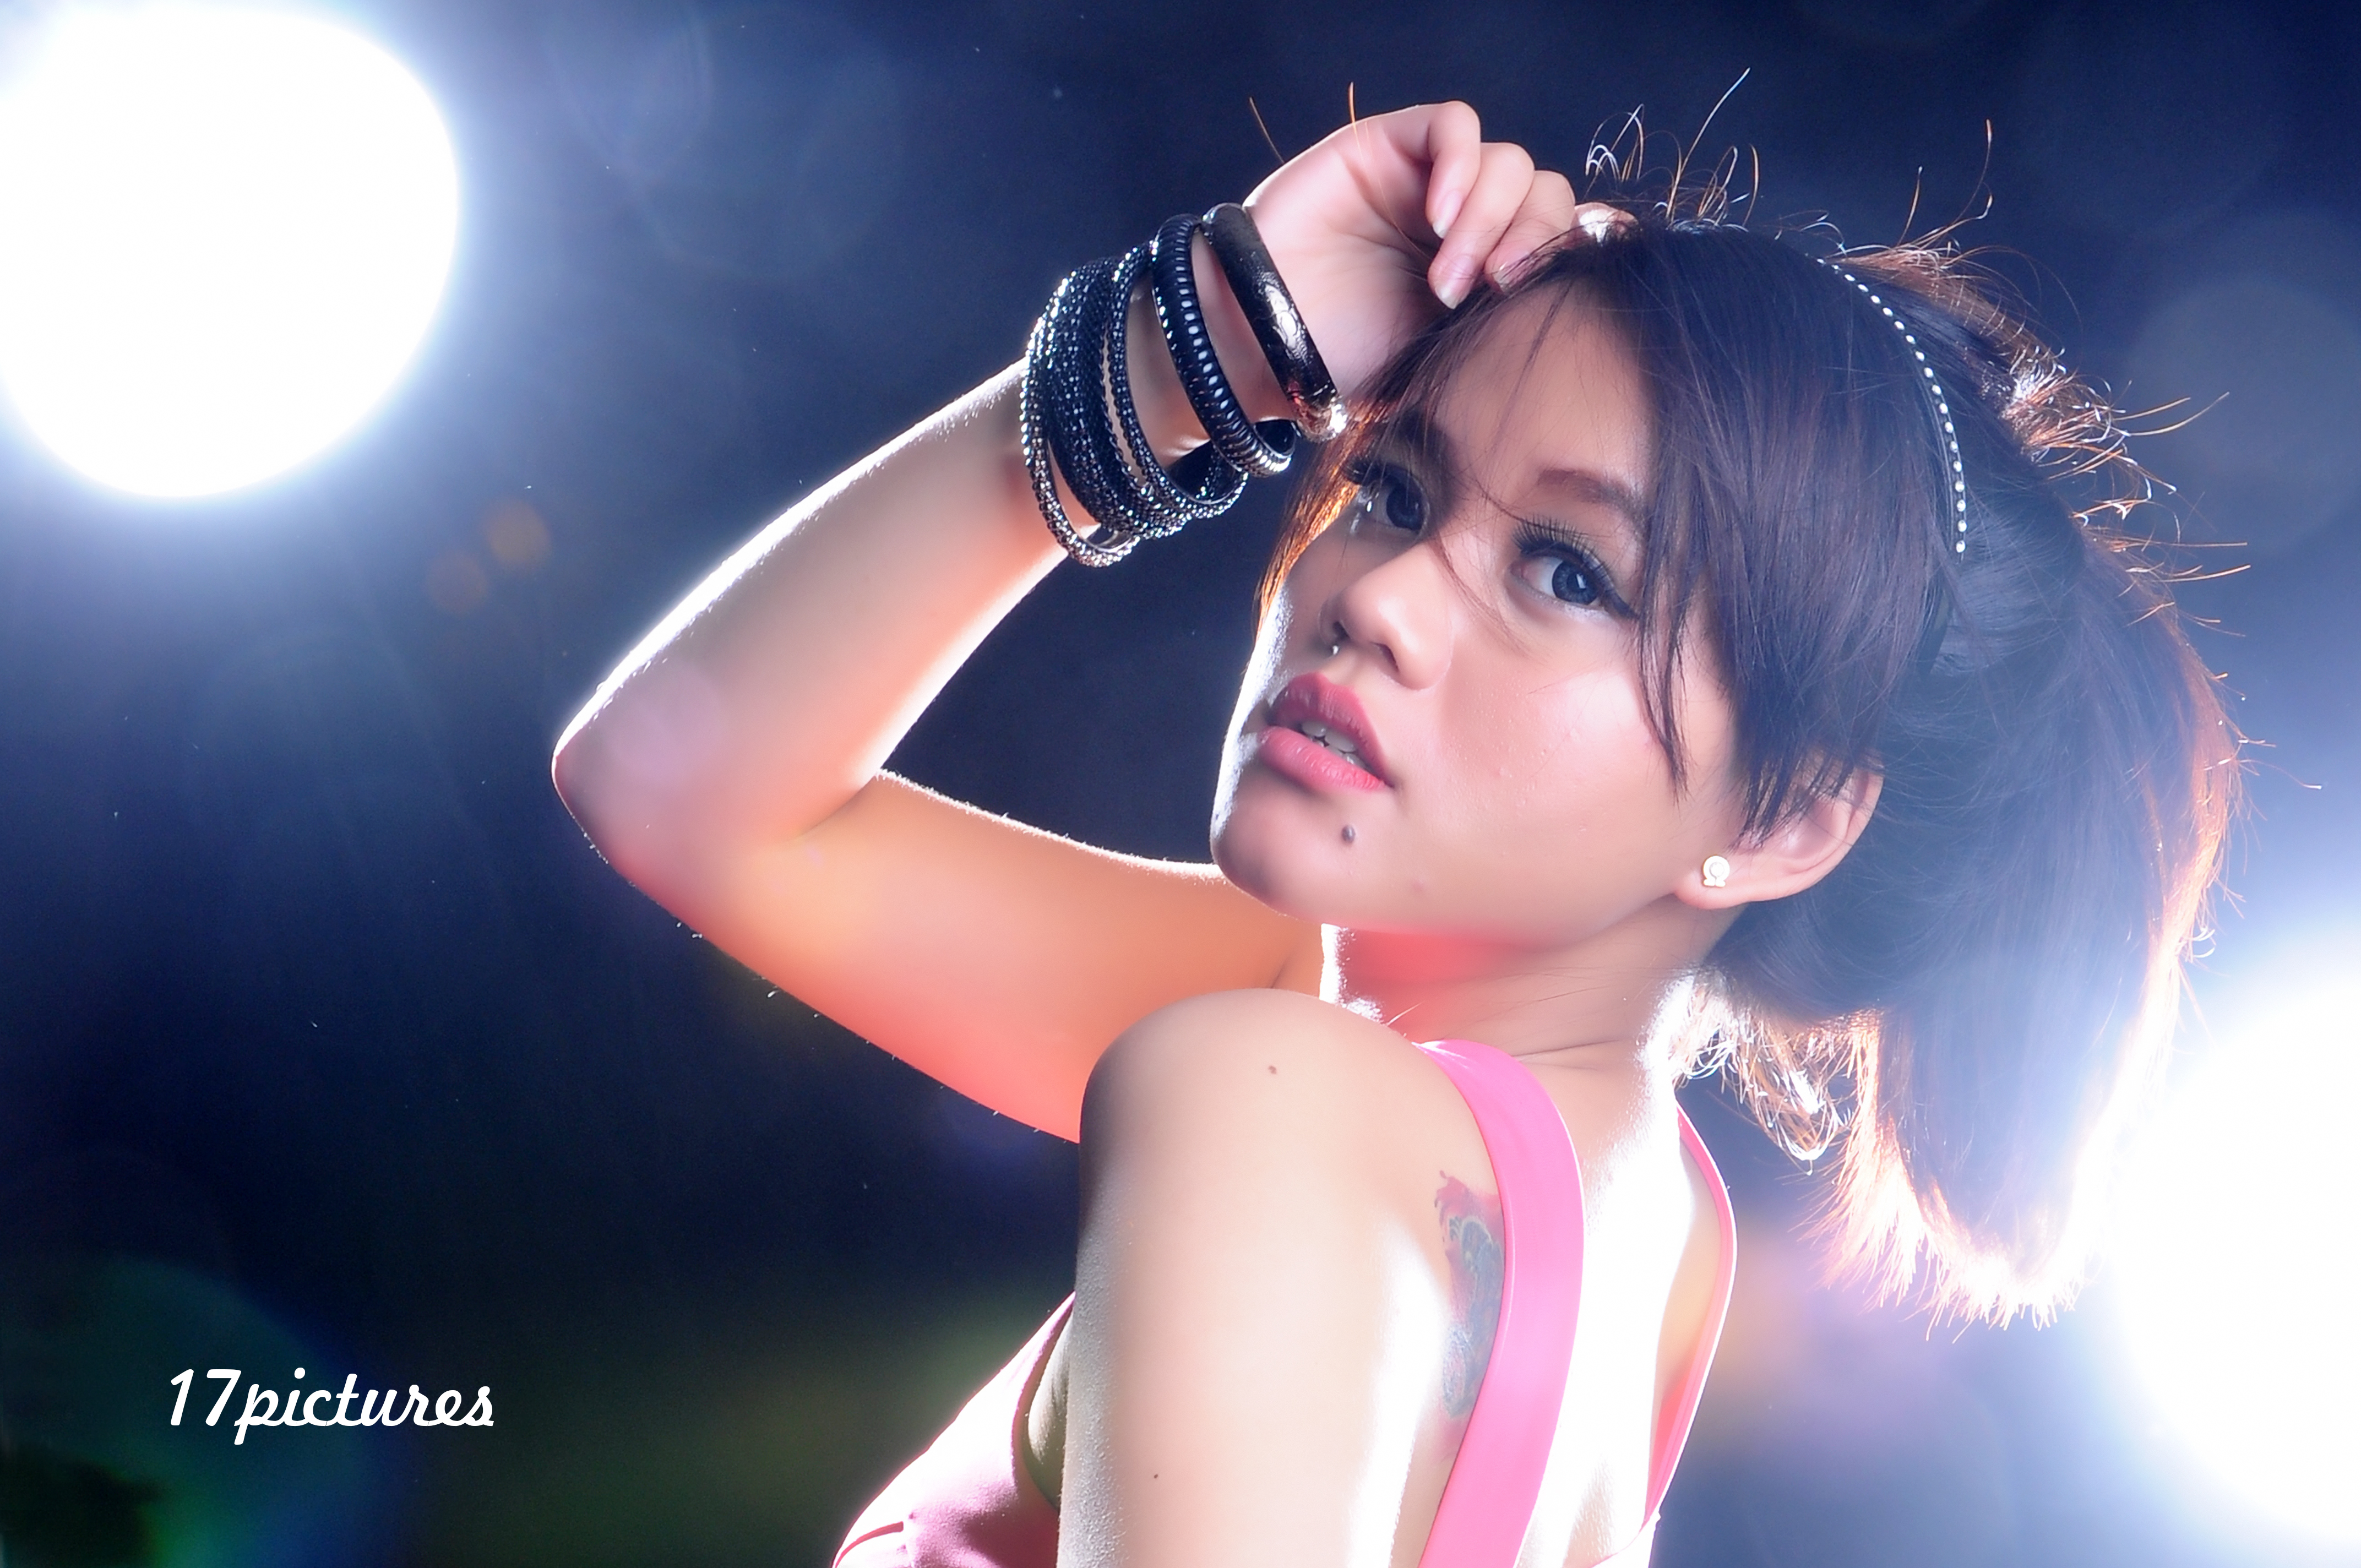
woman, girl, model, fashion, beauty, light, lady, nose, performance, music artist, singing, singer, lip, photography, cool, pop music, black hair, flash photography, sunlight, lens flare, performing arts, music